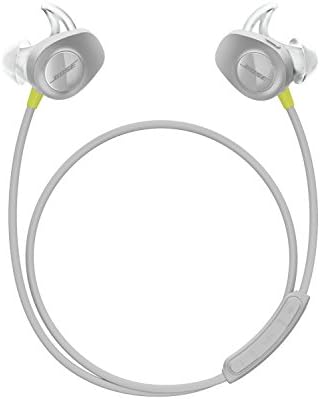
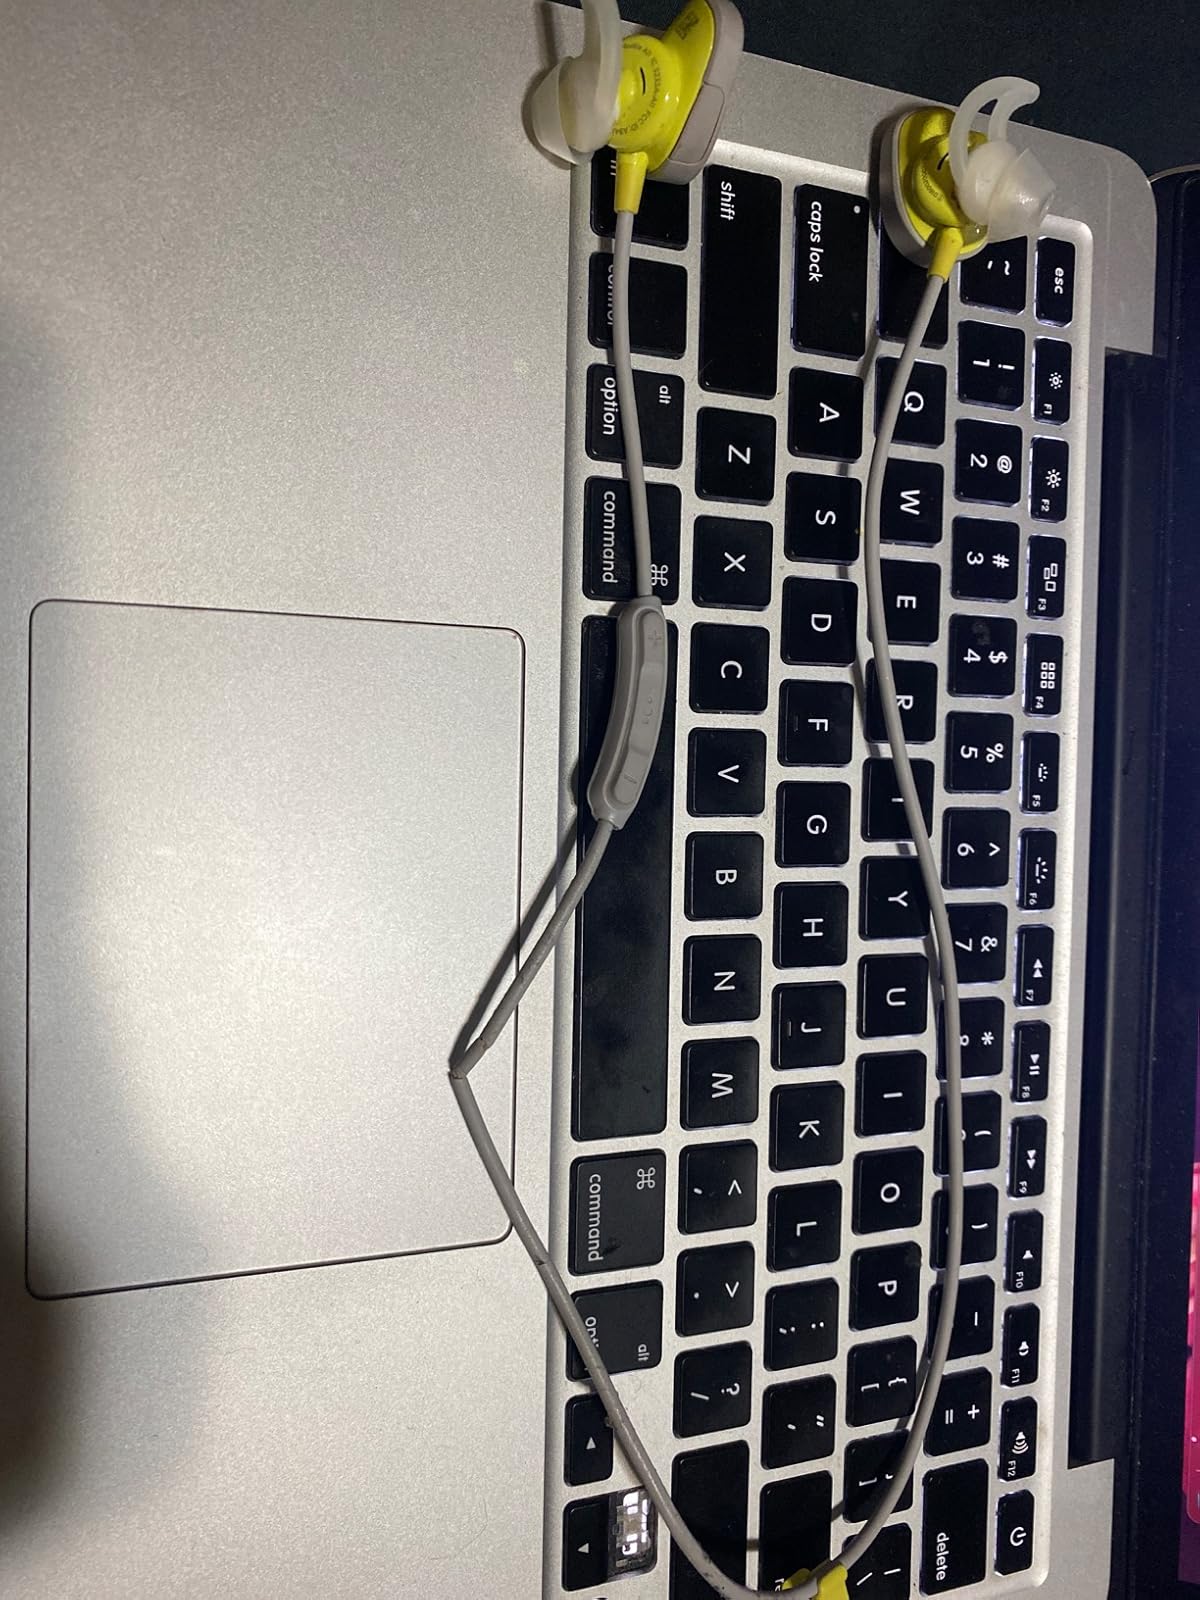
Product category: headphones
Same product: yes